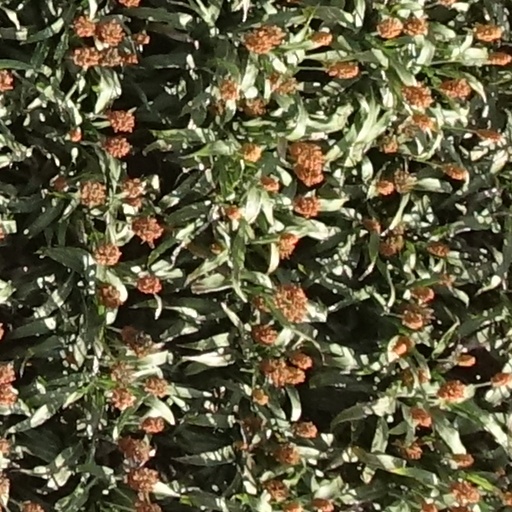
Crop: sorghum